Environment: real
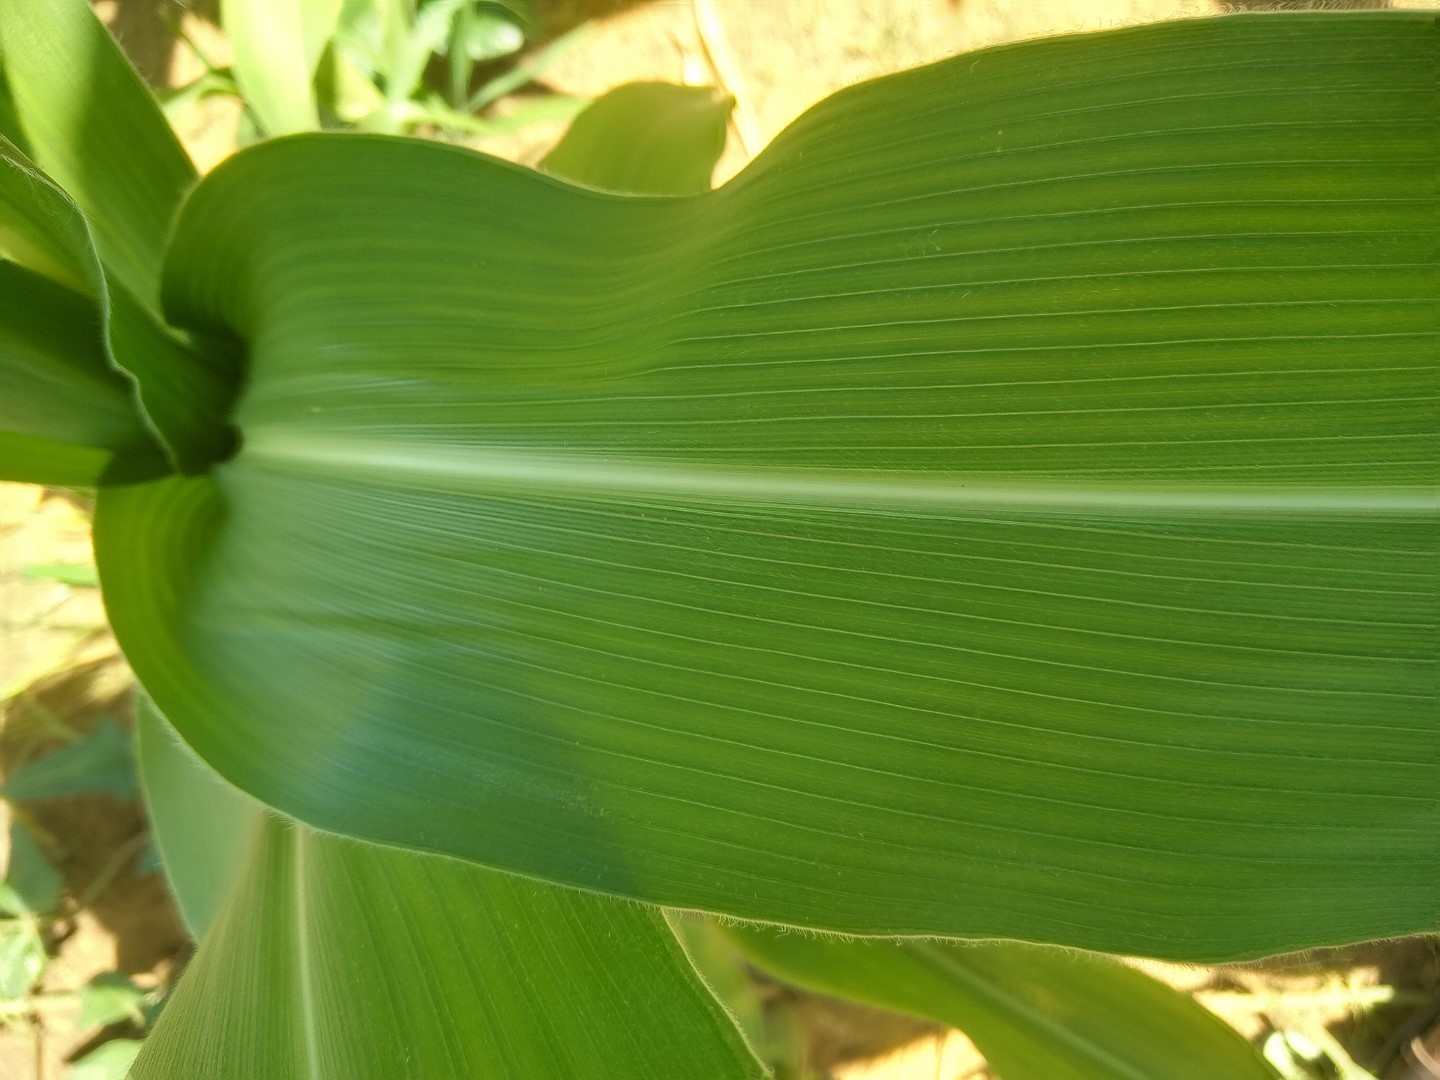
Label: healthy